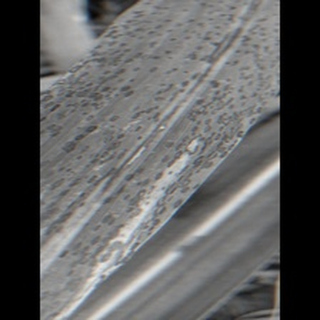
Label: sugarcane_rust